Steamtown Heritage Rail Centre

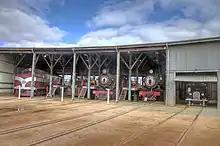
Part of the roundhouse, showing some of the engines on display

The Steamtown Heritage Rail Centre was officially opened on 29 November 2009 to much fanfare from the South Australian premier, Mike Rann.